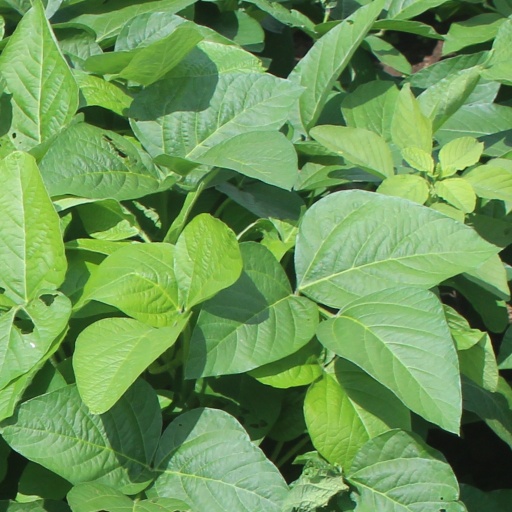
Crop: soybean